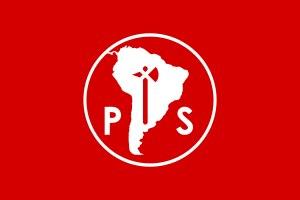
Le Parti socialiste du Chili est un parti politique chilien membre de l'Internationale socialiste et de la COPPPAL.